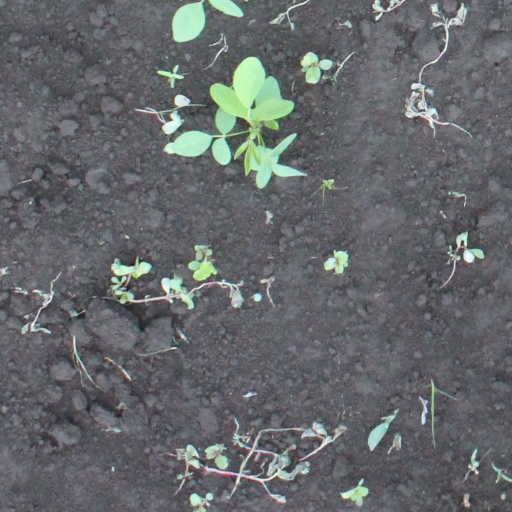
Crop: soybean